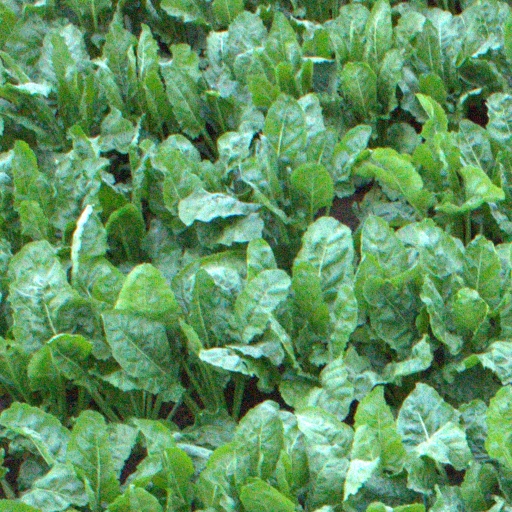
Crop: sugar beet